Grand Calumet River

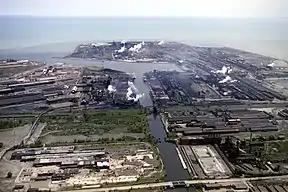
Aerial view of the Indiana Harbor Canal at Lake Michigan

Prior to the industrialization of the Chicago area and the creation of the Chicago Area Waterway System, the Grand Calumet flowed into Lake Michigan at Marquette Park in Miller Beach, near where its headwaters now lie. In this original configuration, the Grand Calumet included much of what is now the Little Calumet River, while the original "Little Calumet" was just a minor stream draining out into Lake Calumet. This original river is sometimes called by the older name Konomick or Kennomick to distinguishing it from the Grand Calumet of today; the term comes from the Miami "kinwikami", or "long water river".